Q (1982 film)

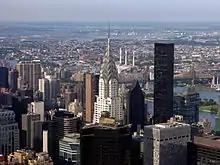
A major part of the film's shooting took place in The Chrysler Building

"Q – The Winged Serpent" was shot on location in and around New York City's Chrysler Building and uses the interior of the building's tower crown as a primary location. Though the owners initially refused to secure the building to the movie's production, they finally relented and agreed after they were offered an $18,000 fee. The overall production budget was over $1.1 million. The film's special effects for the flying serpent were done using stop-motion animation by Randall William Cook and David Allen.